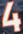
Number: 4